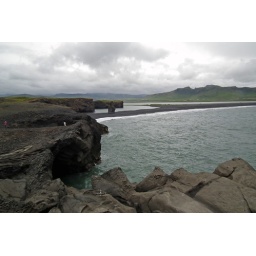
Reynisfjara, a black beach and a big rock in Iceland (2010)